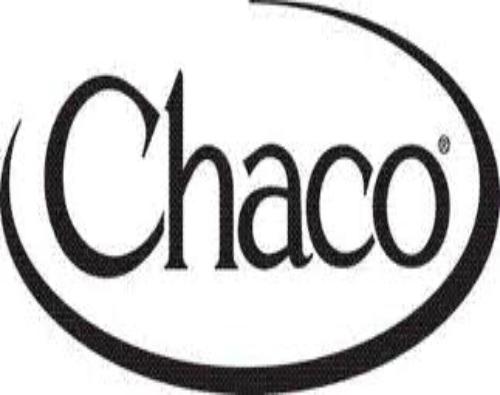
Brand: Chaco
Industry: Clothes